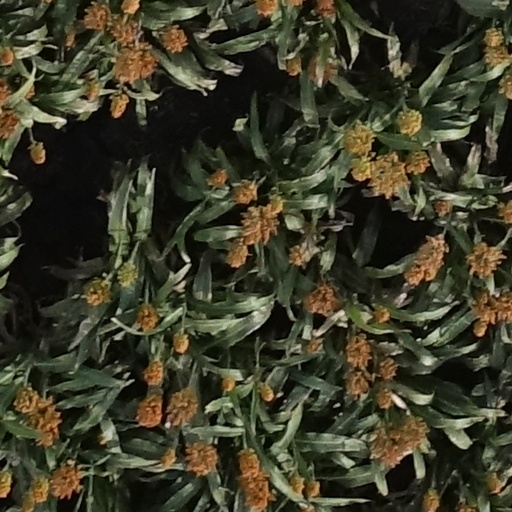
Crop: sorghum